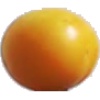
Label: Cherry Wax Yellow 1